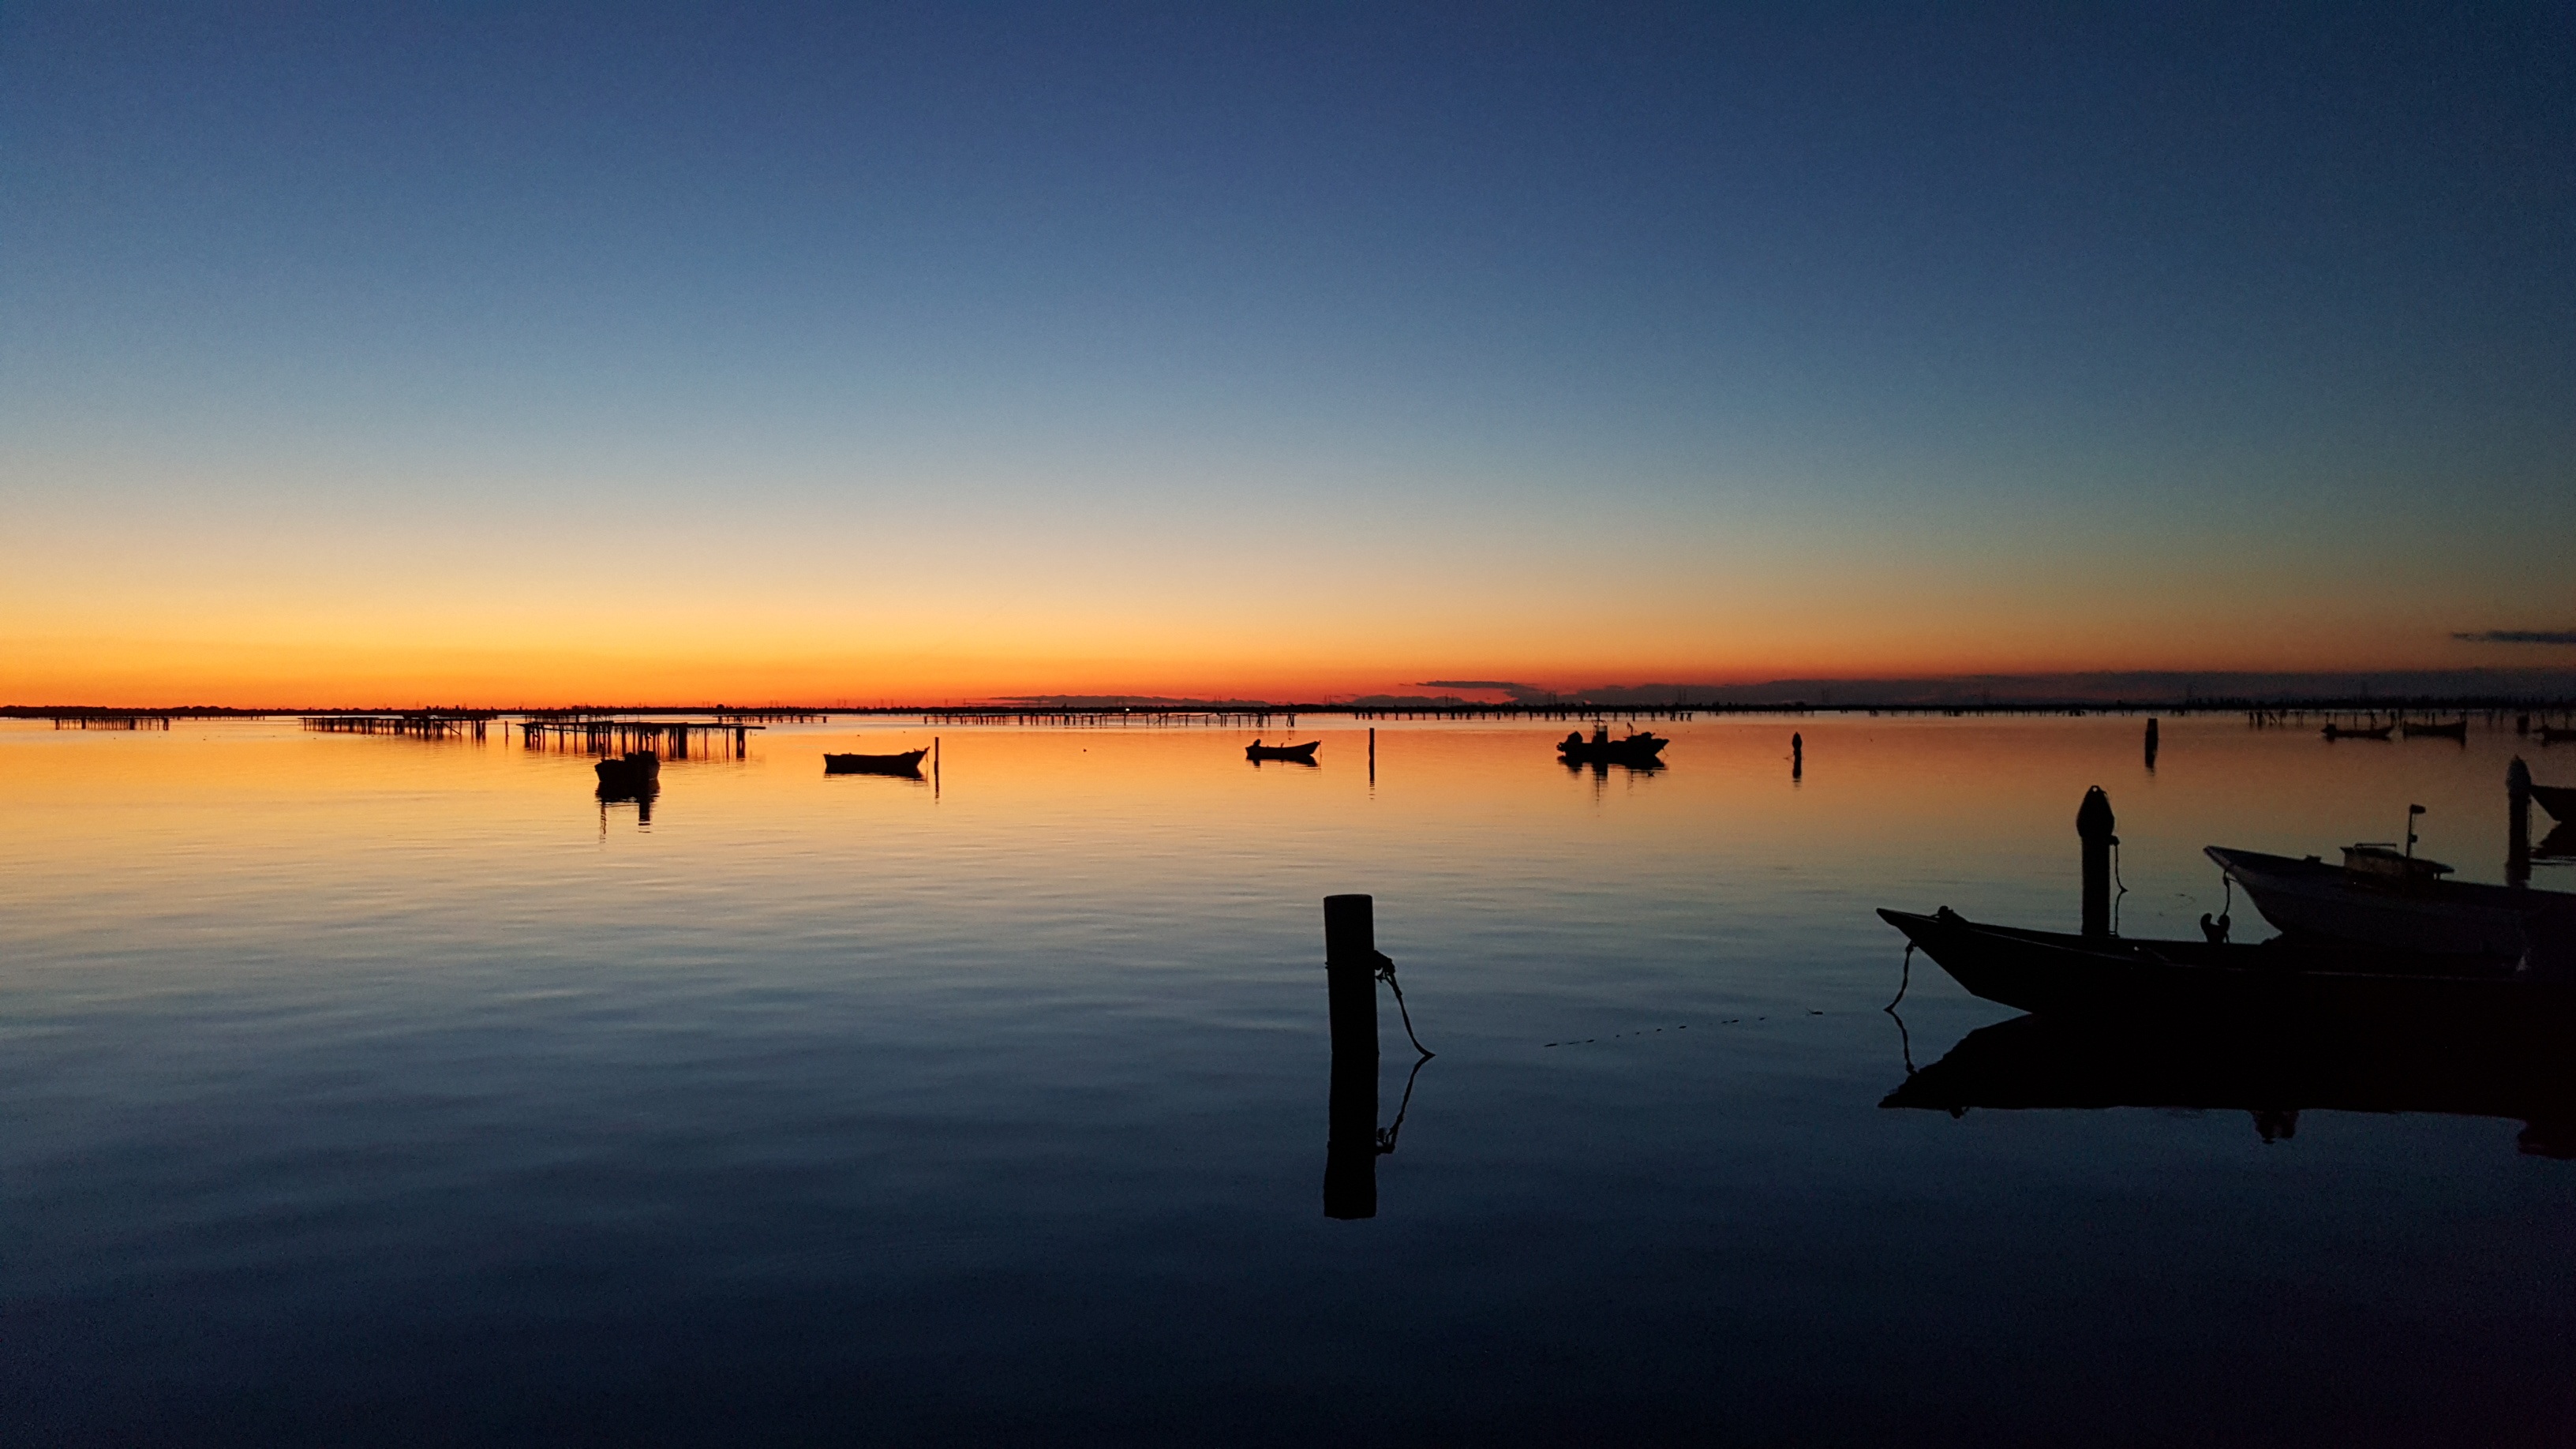
beach, sea, coast, water, ocean, horizon, sunrise, sunset, morning, shore, lake, dawn, dusk, evening, reflection, vehicle, bay, silhouettes, afterglow, sacca, scardovari, rovigo